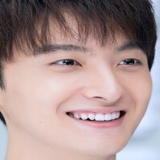
diễn viên Ngưu Tuấn Phong